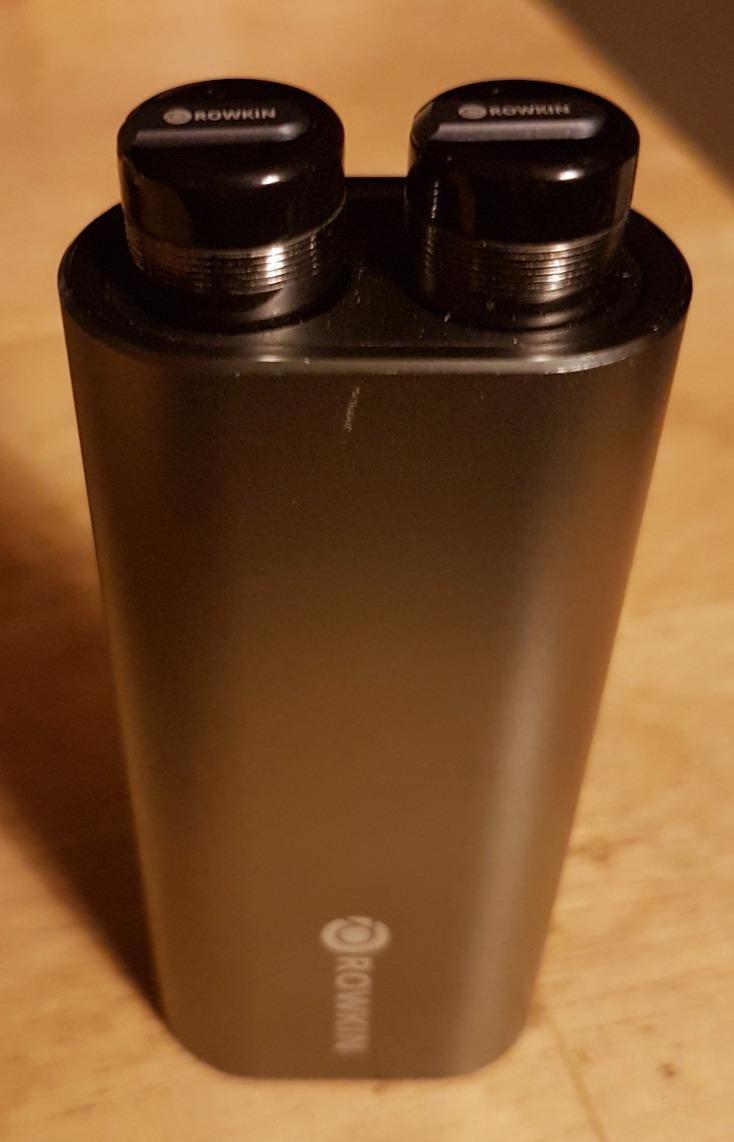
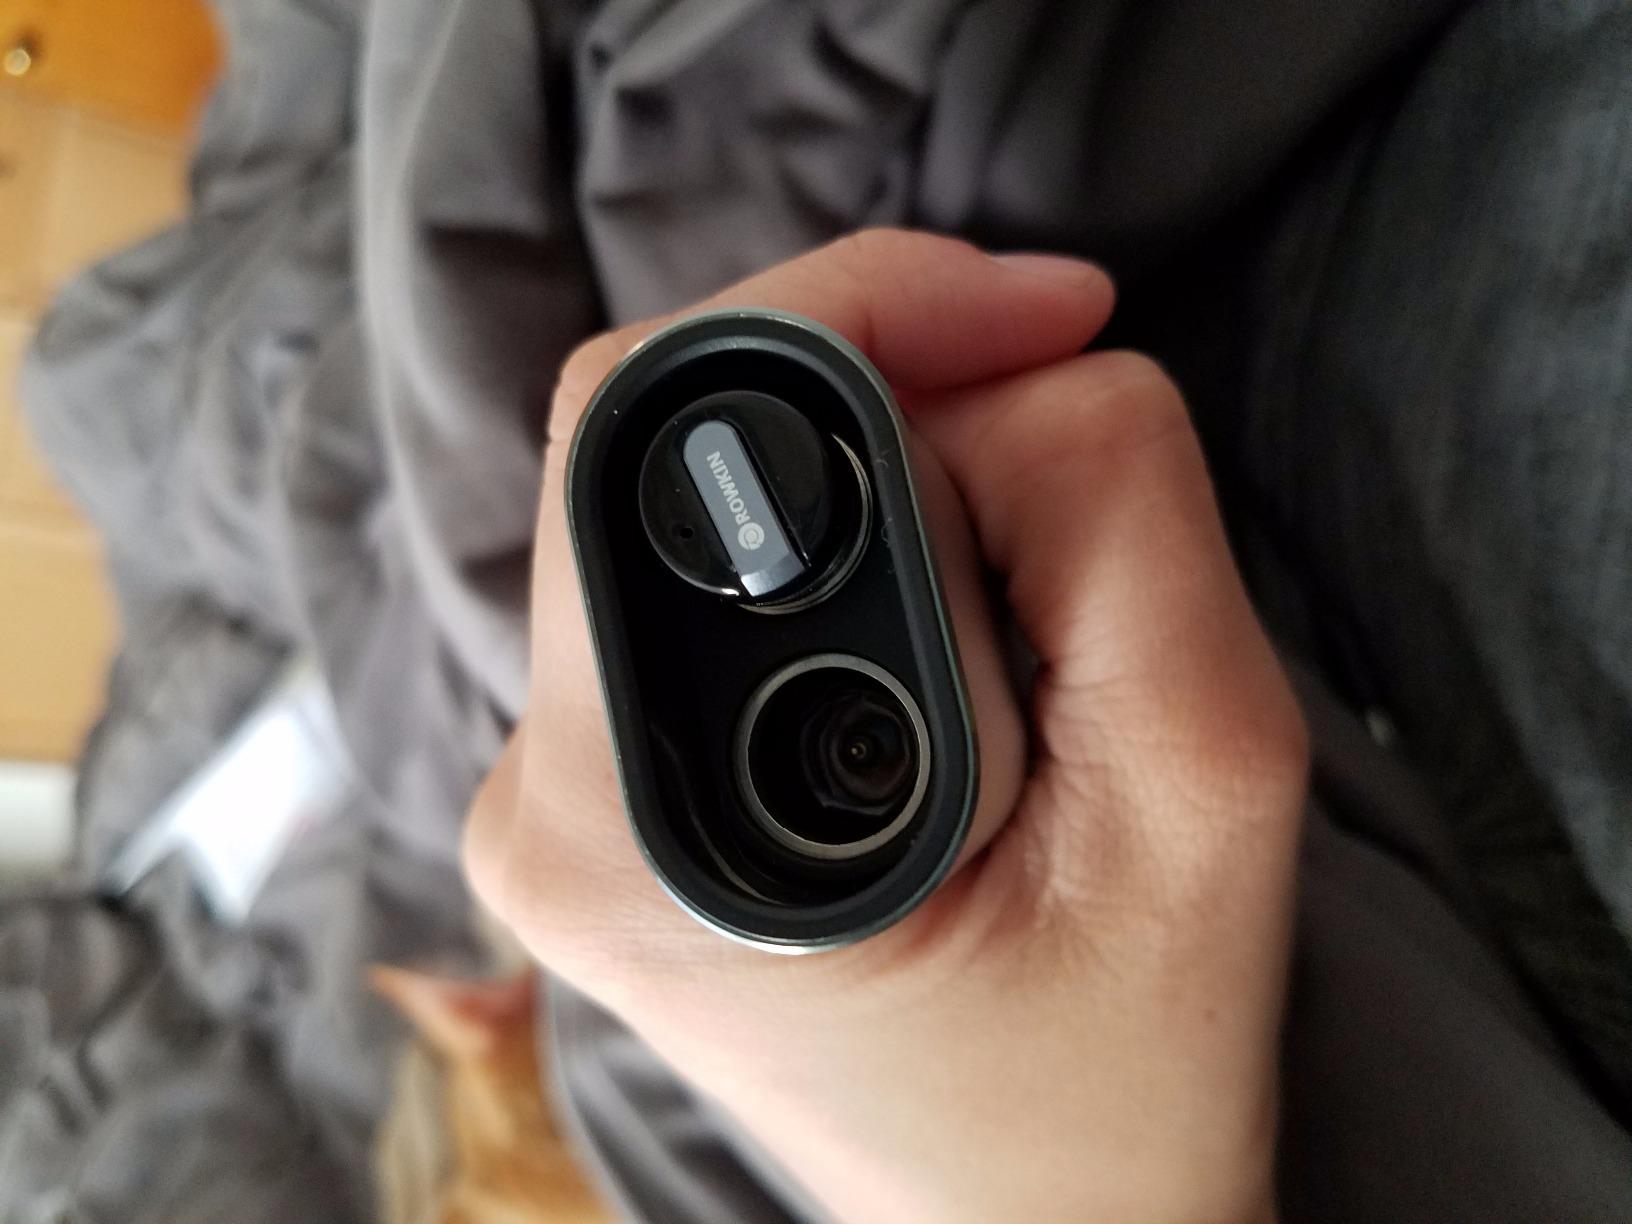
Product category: headphones
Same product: yes